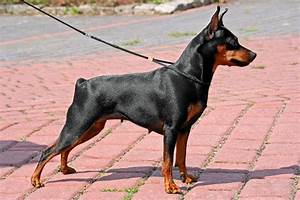
Label: cane